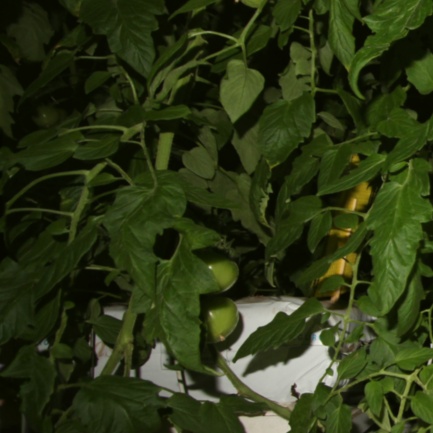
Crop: tomato